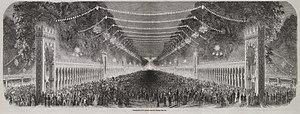
Cette page concerne l'année 1853 du calendrier grégorien.